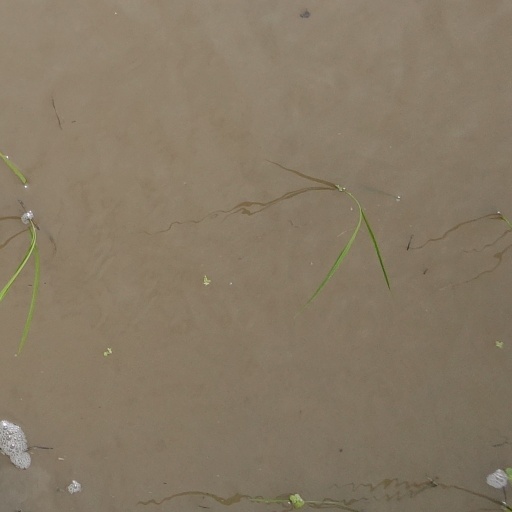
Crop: rice